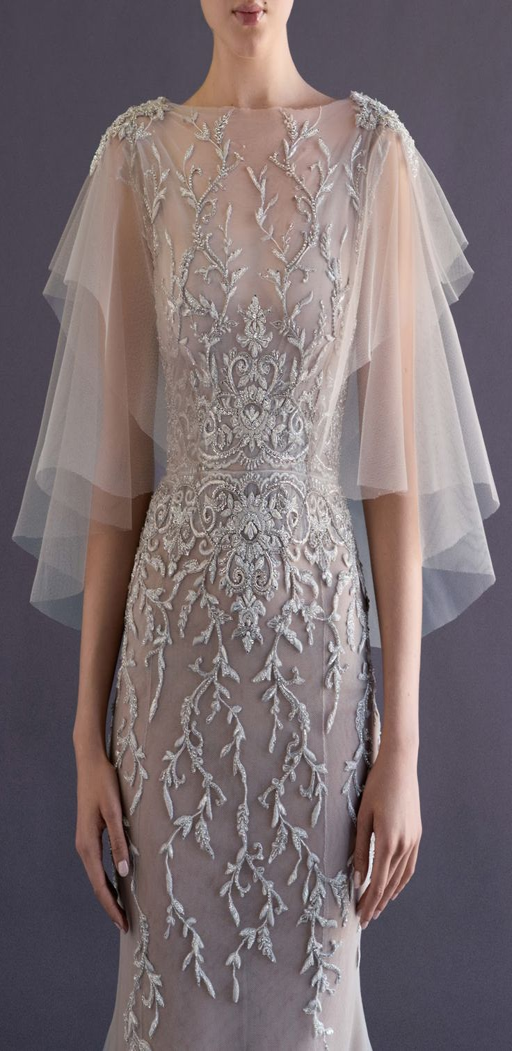
a game of wedding gown